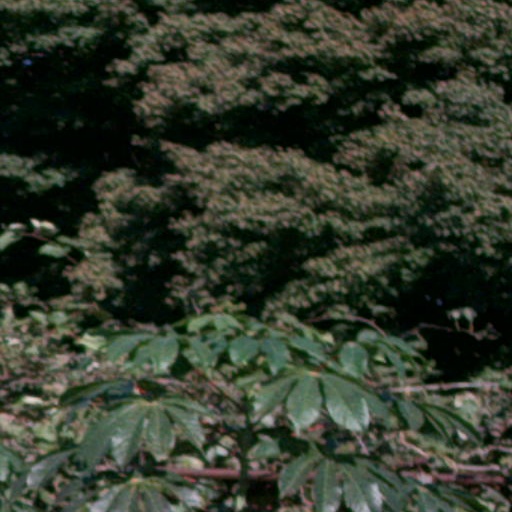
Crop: cassava